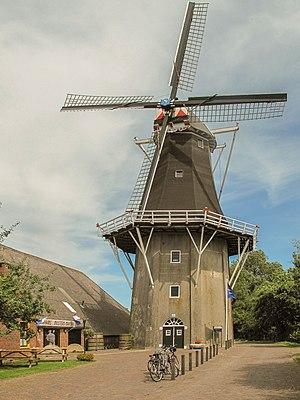
Eenrum est un village de la commune néerlandaise de Het Hogeland, situé dans la province de Groningue.